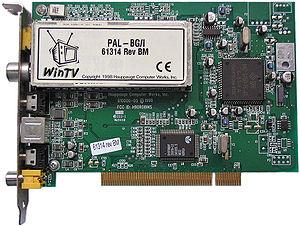
Une carte télé ou carte tuner TV est une carte d'extension permettant de regarder la télévision sur un ordinateur. Ce type de carte peut intégrer un tuner analogique ou un tuner TNT, pour la télévision numérique terrestre, ou même les deux à la fois. Beaucoup de cartes télé intègrent par ailleurs une entrée vidéo permettant ainsi l'acquisition de sources vidéo analogiques.